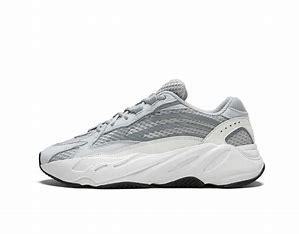
Brand: Adidas
Model: Yeezy Boost 700